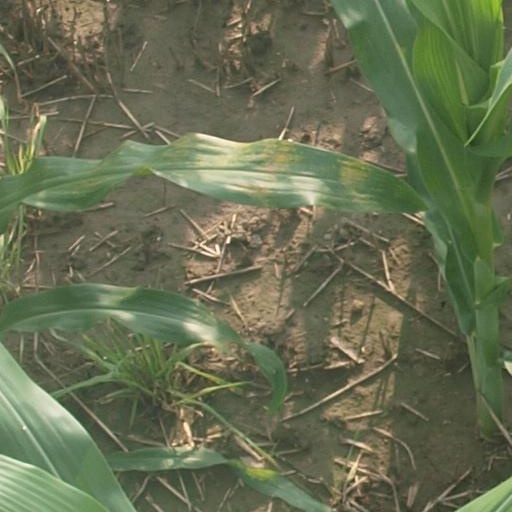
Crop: maize; corn